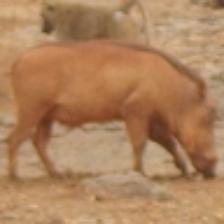
Label: NonHuman